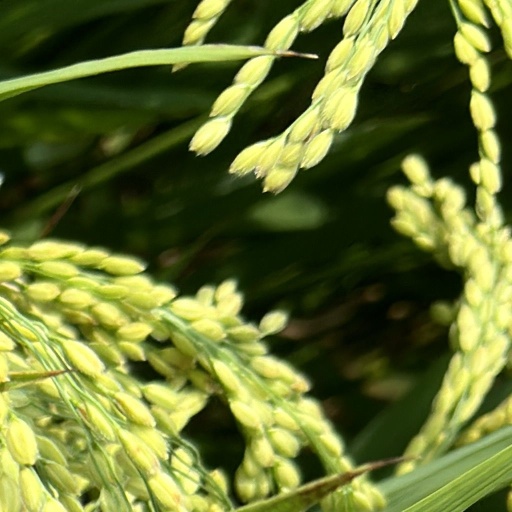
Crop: rice